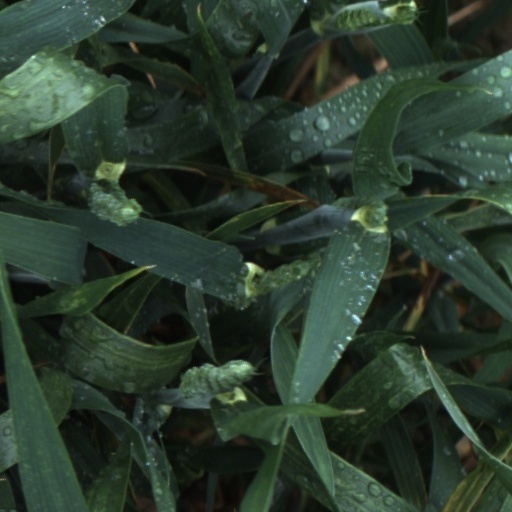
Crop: wheat